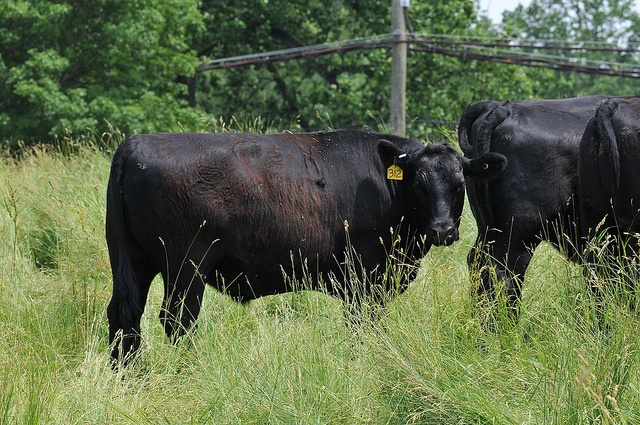
Several black cows standing in tall grass near some trees.
Black cattle standing an a pasture by some telephone wires.
A photo of one and a half cows standing in a field.
Some black cows in a grassy field with one staring at the camera.
a couple of cows stand in some tall grass